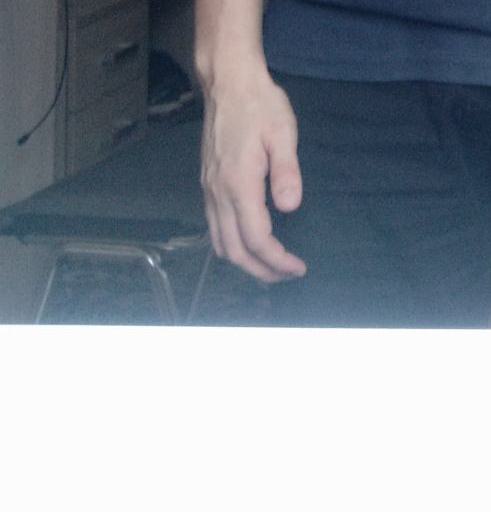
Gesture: no_gesture